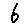
Label: 6